Twilight on the Trail

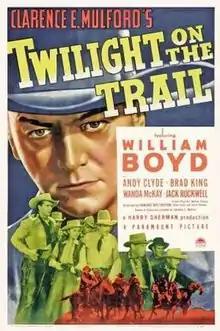
Theatrical release poster

Twilight on the Trail is a 1941 American western film directed by Howard Bretherton, written by J. Benton Cheney, Ellen Corby and Cecile Kramer, and starring William Boyd, Andy Clyde, Brad King, Wanda McKay, Jack Rockwell, Norman Willis and Robert Kent. It was released on September 29, 1941, by Paramount Pictures.